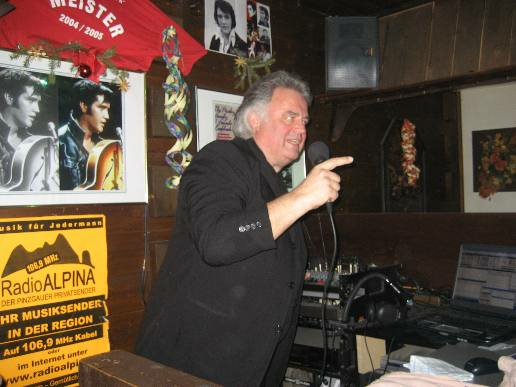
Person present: Yes